Southern tomato pie
Also known as:
fa - Persian: پای گوجه‌فرنگی جنوبی
jv - Javanese: Pai tomat kidul
Category: pastry (savoury pie)
Cuisine: American
Associated cuisines: American
Area: Southern United States
Countries: United States
Region: Northern America

A tomato dish consists of a pie shell with a filling of tomatoes (sometimes with basil or other herbs), covered with a topping of grated cheese mixed with either mayonnaise or a white sauce.

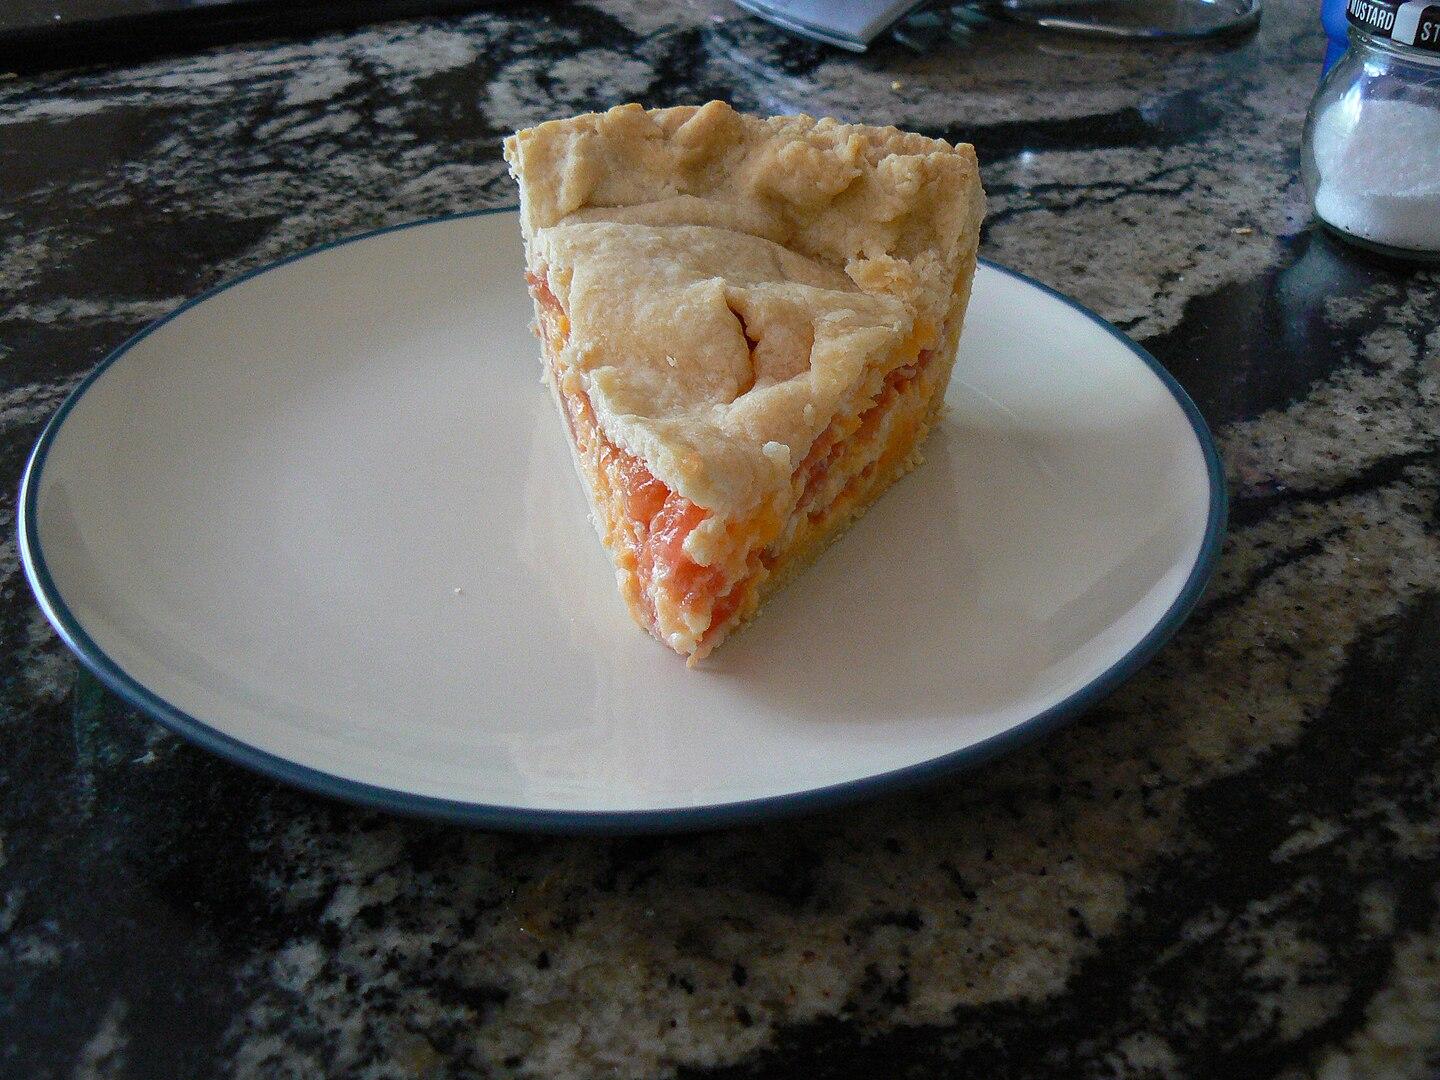